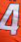
Number: 4